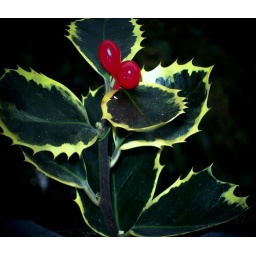
red green yellow - holly (flower) greetings around the world